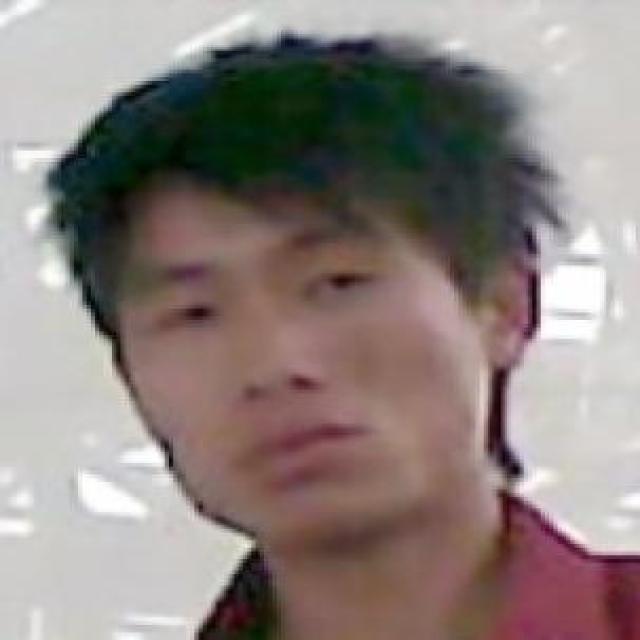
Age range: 21-44